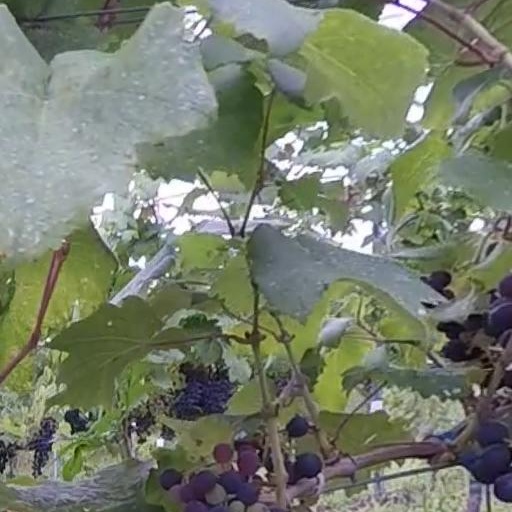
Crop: grape